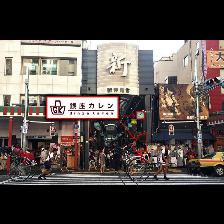
Label: Human